Warfield Church

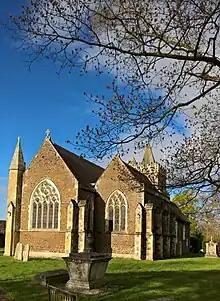
St Michael the Archangel - Warfield Parish Church

Warfield Parish Church is a Grade II* listed building. It is located on Church Lane, Warfield, in Berkshire, England, ¾ of a mile north-east of the modern centre of the village. It is dedicated to the archangel Michael (although it is sometimes referred to as St Michaels and All Saints, locally it is known as St Michael the Archangel). The area around the church has been designated a conservation area since 1974 primarily to protect the character and nature of this historical building.